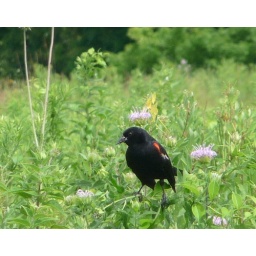
This blackbird did not like having me near. He kept flying over me trying to scare me away.